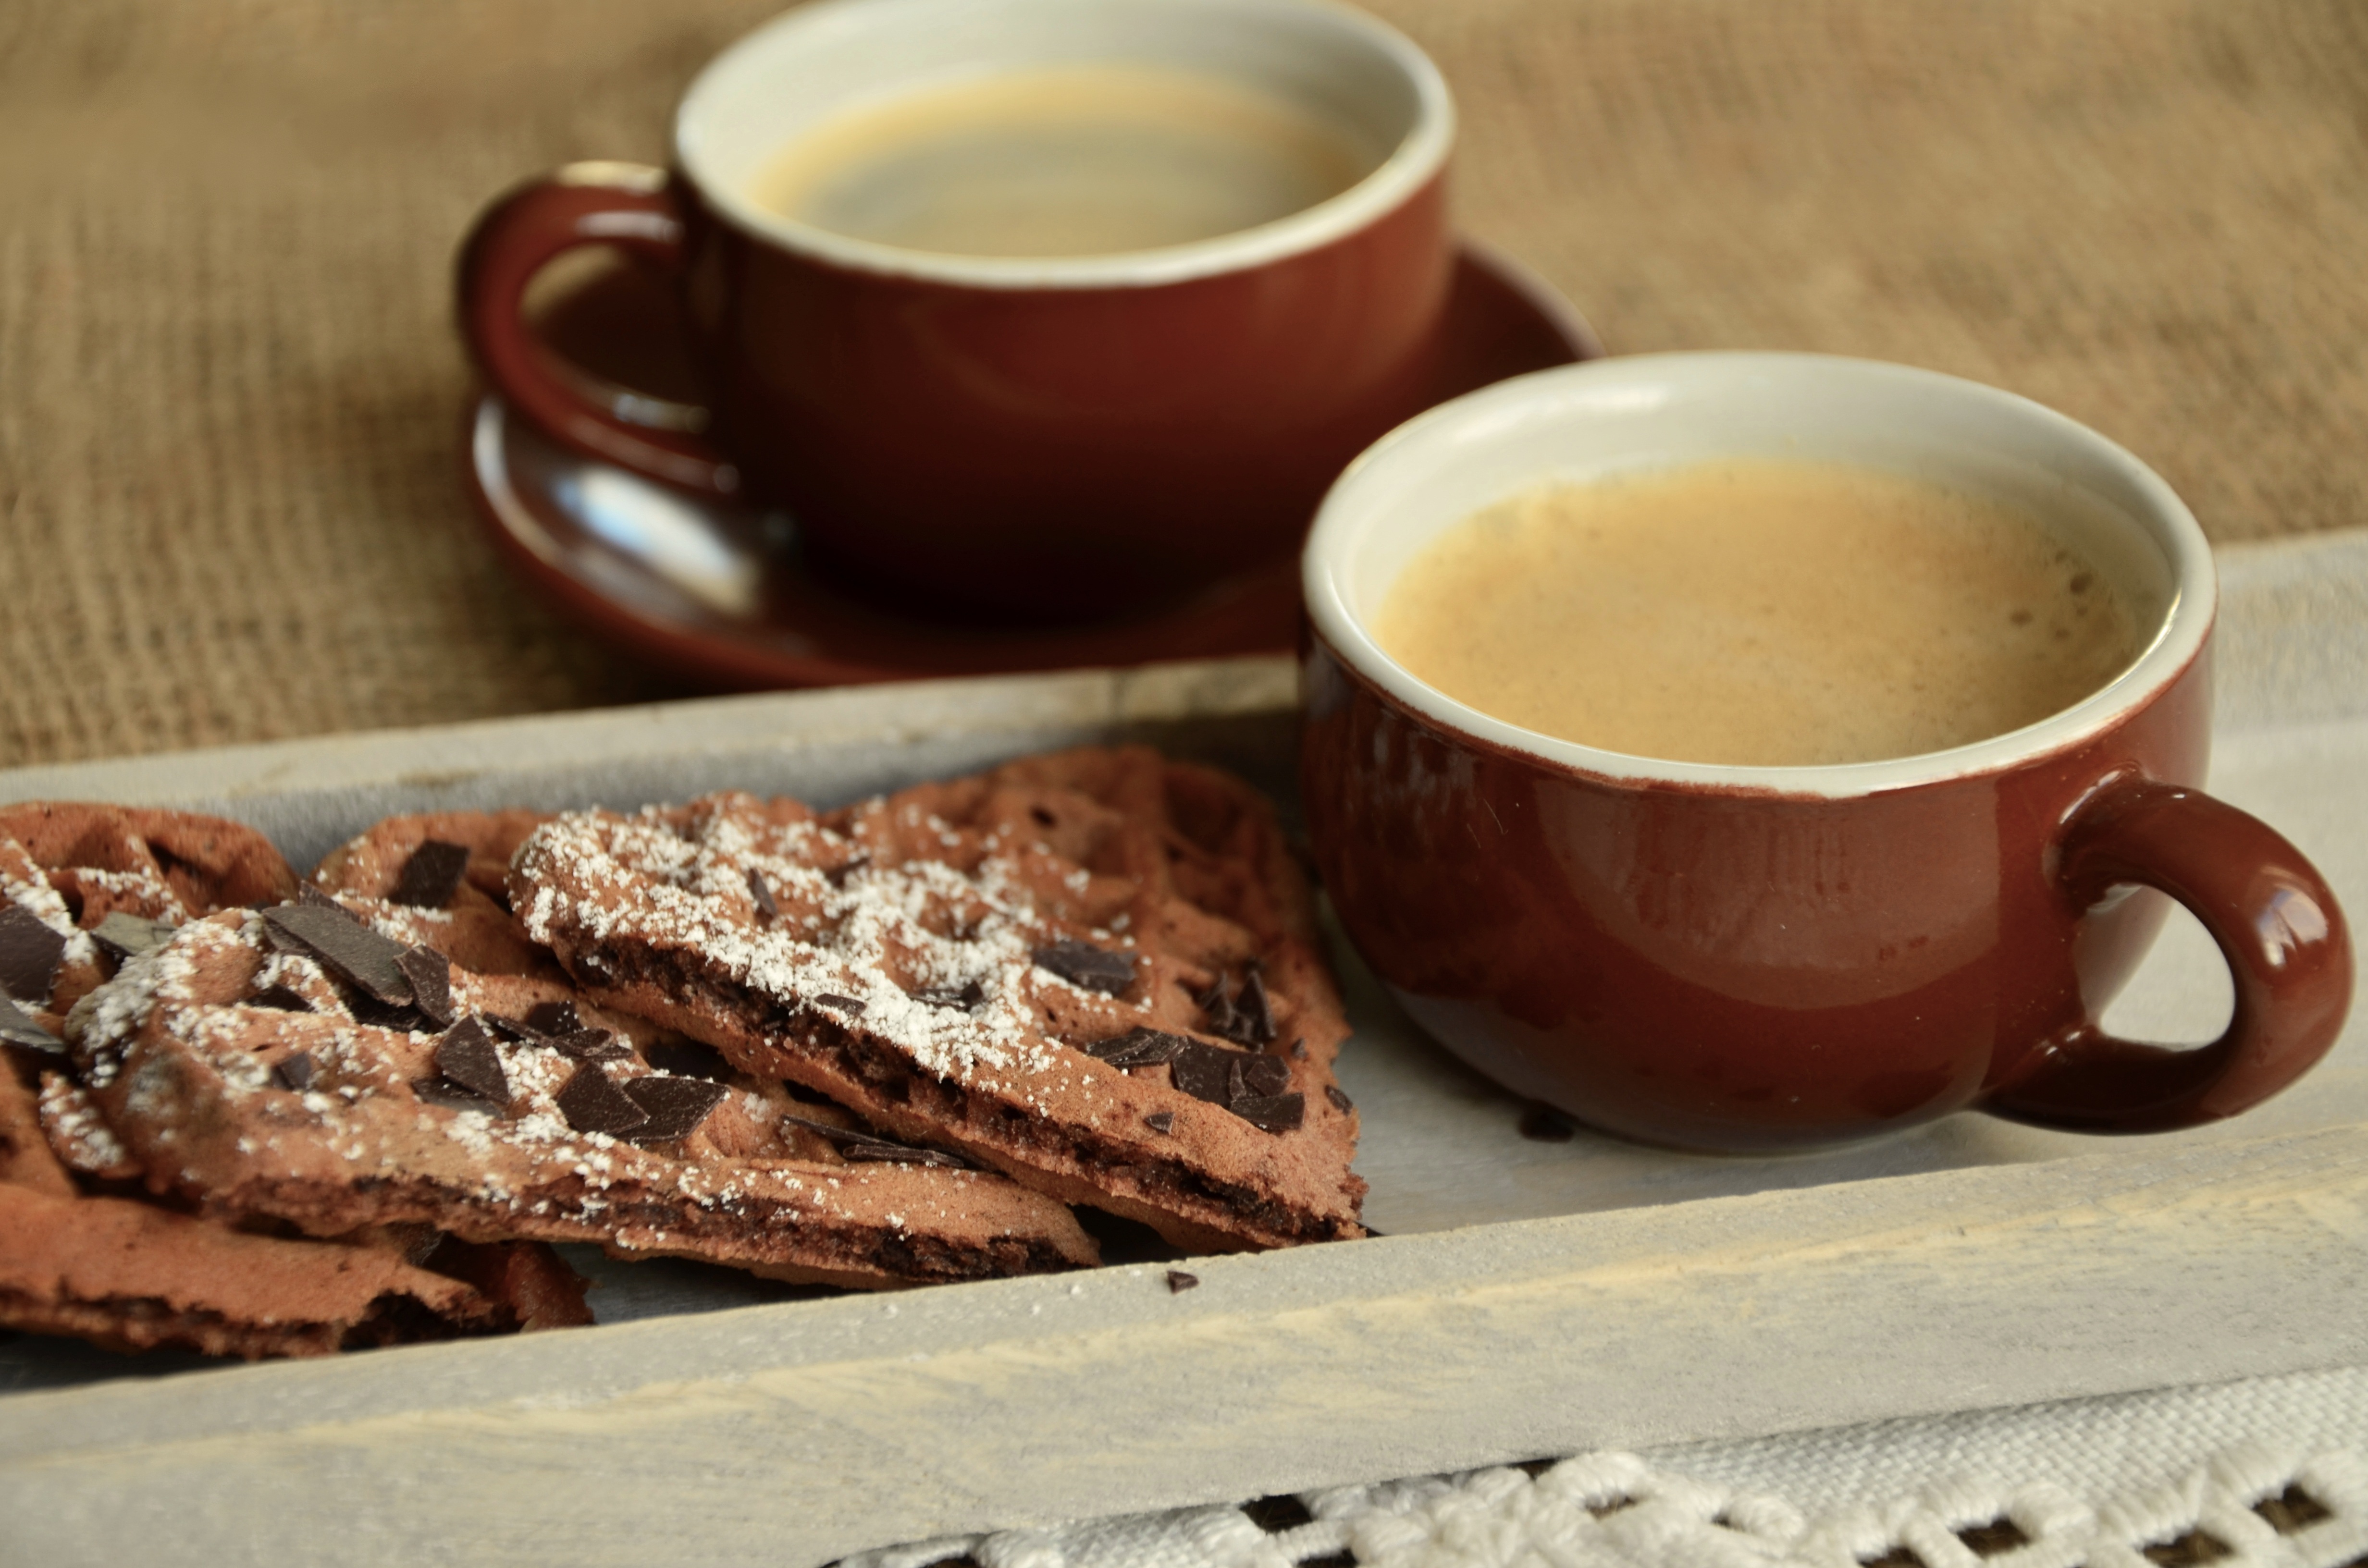
cafe, coffee, sweet, aroma, cup, dish, meal, food, produce, drink, breakfast, baking, dessert, eat, coffee cup, delicious, cake, bake, even baked, pastries, cup of coffee, caffeine, waffles, porcelain, benefit from, baked goods, coffee break, flavor, stimulant, sweet food, waffle heart, snack food